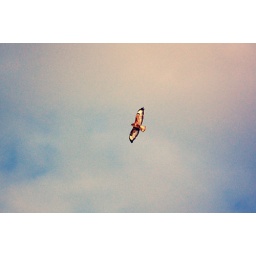
flying above our house